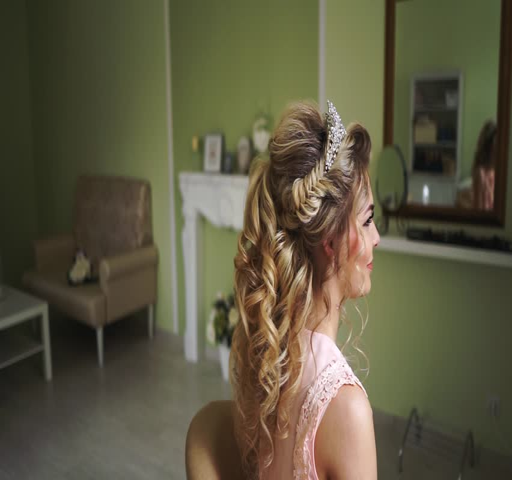
a girl with a beautiful hairstyle sits sideways to the camera and smiles .